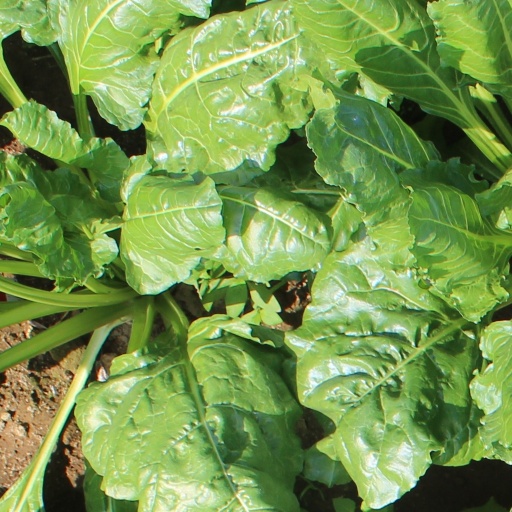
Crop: sugar beet